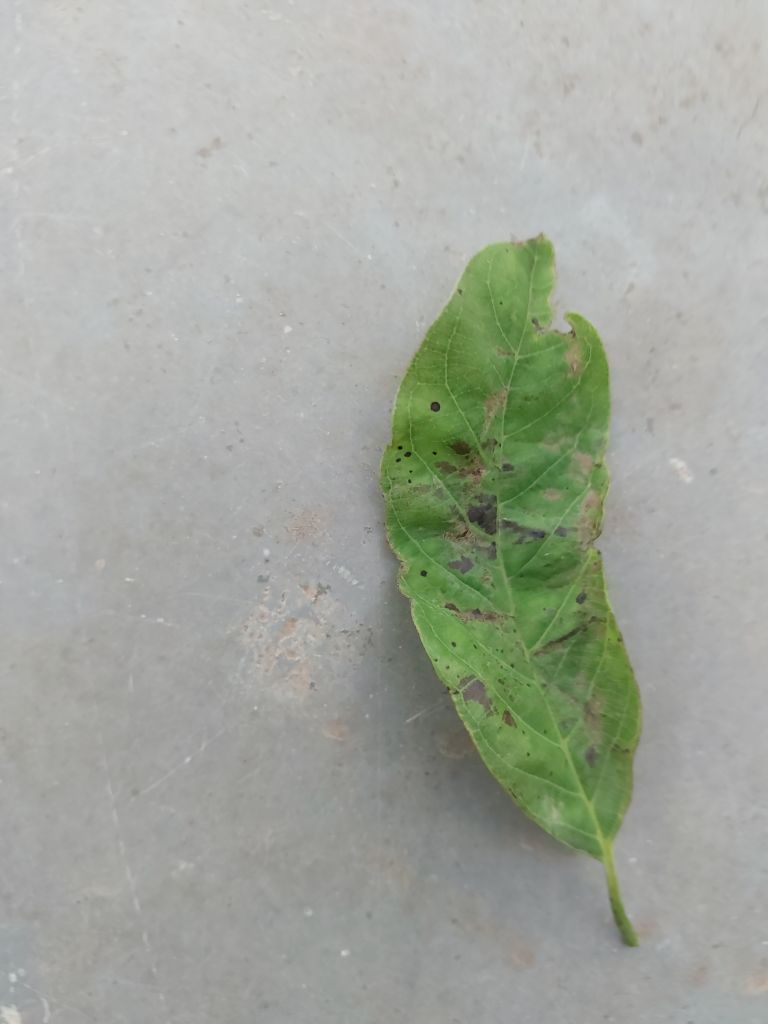
Disease label: Leaf spot on Leaves